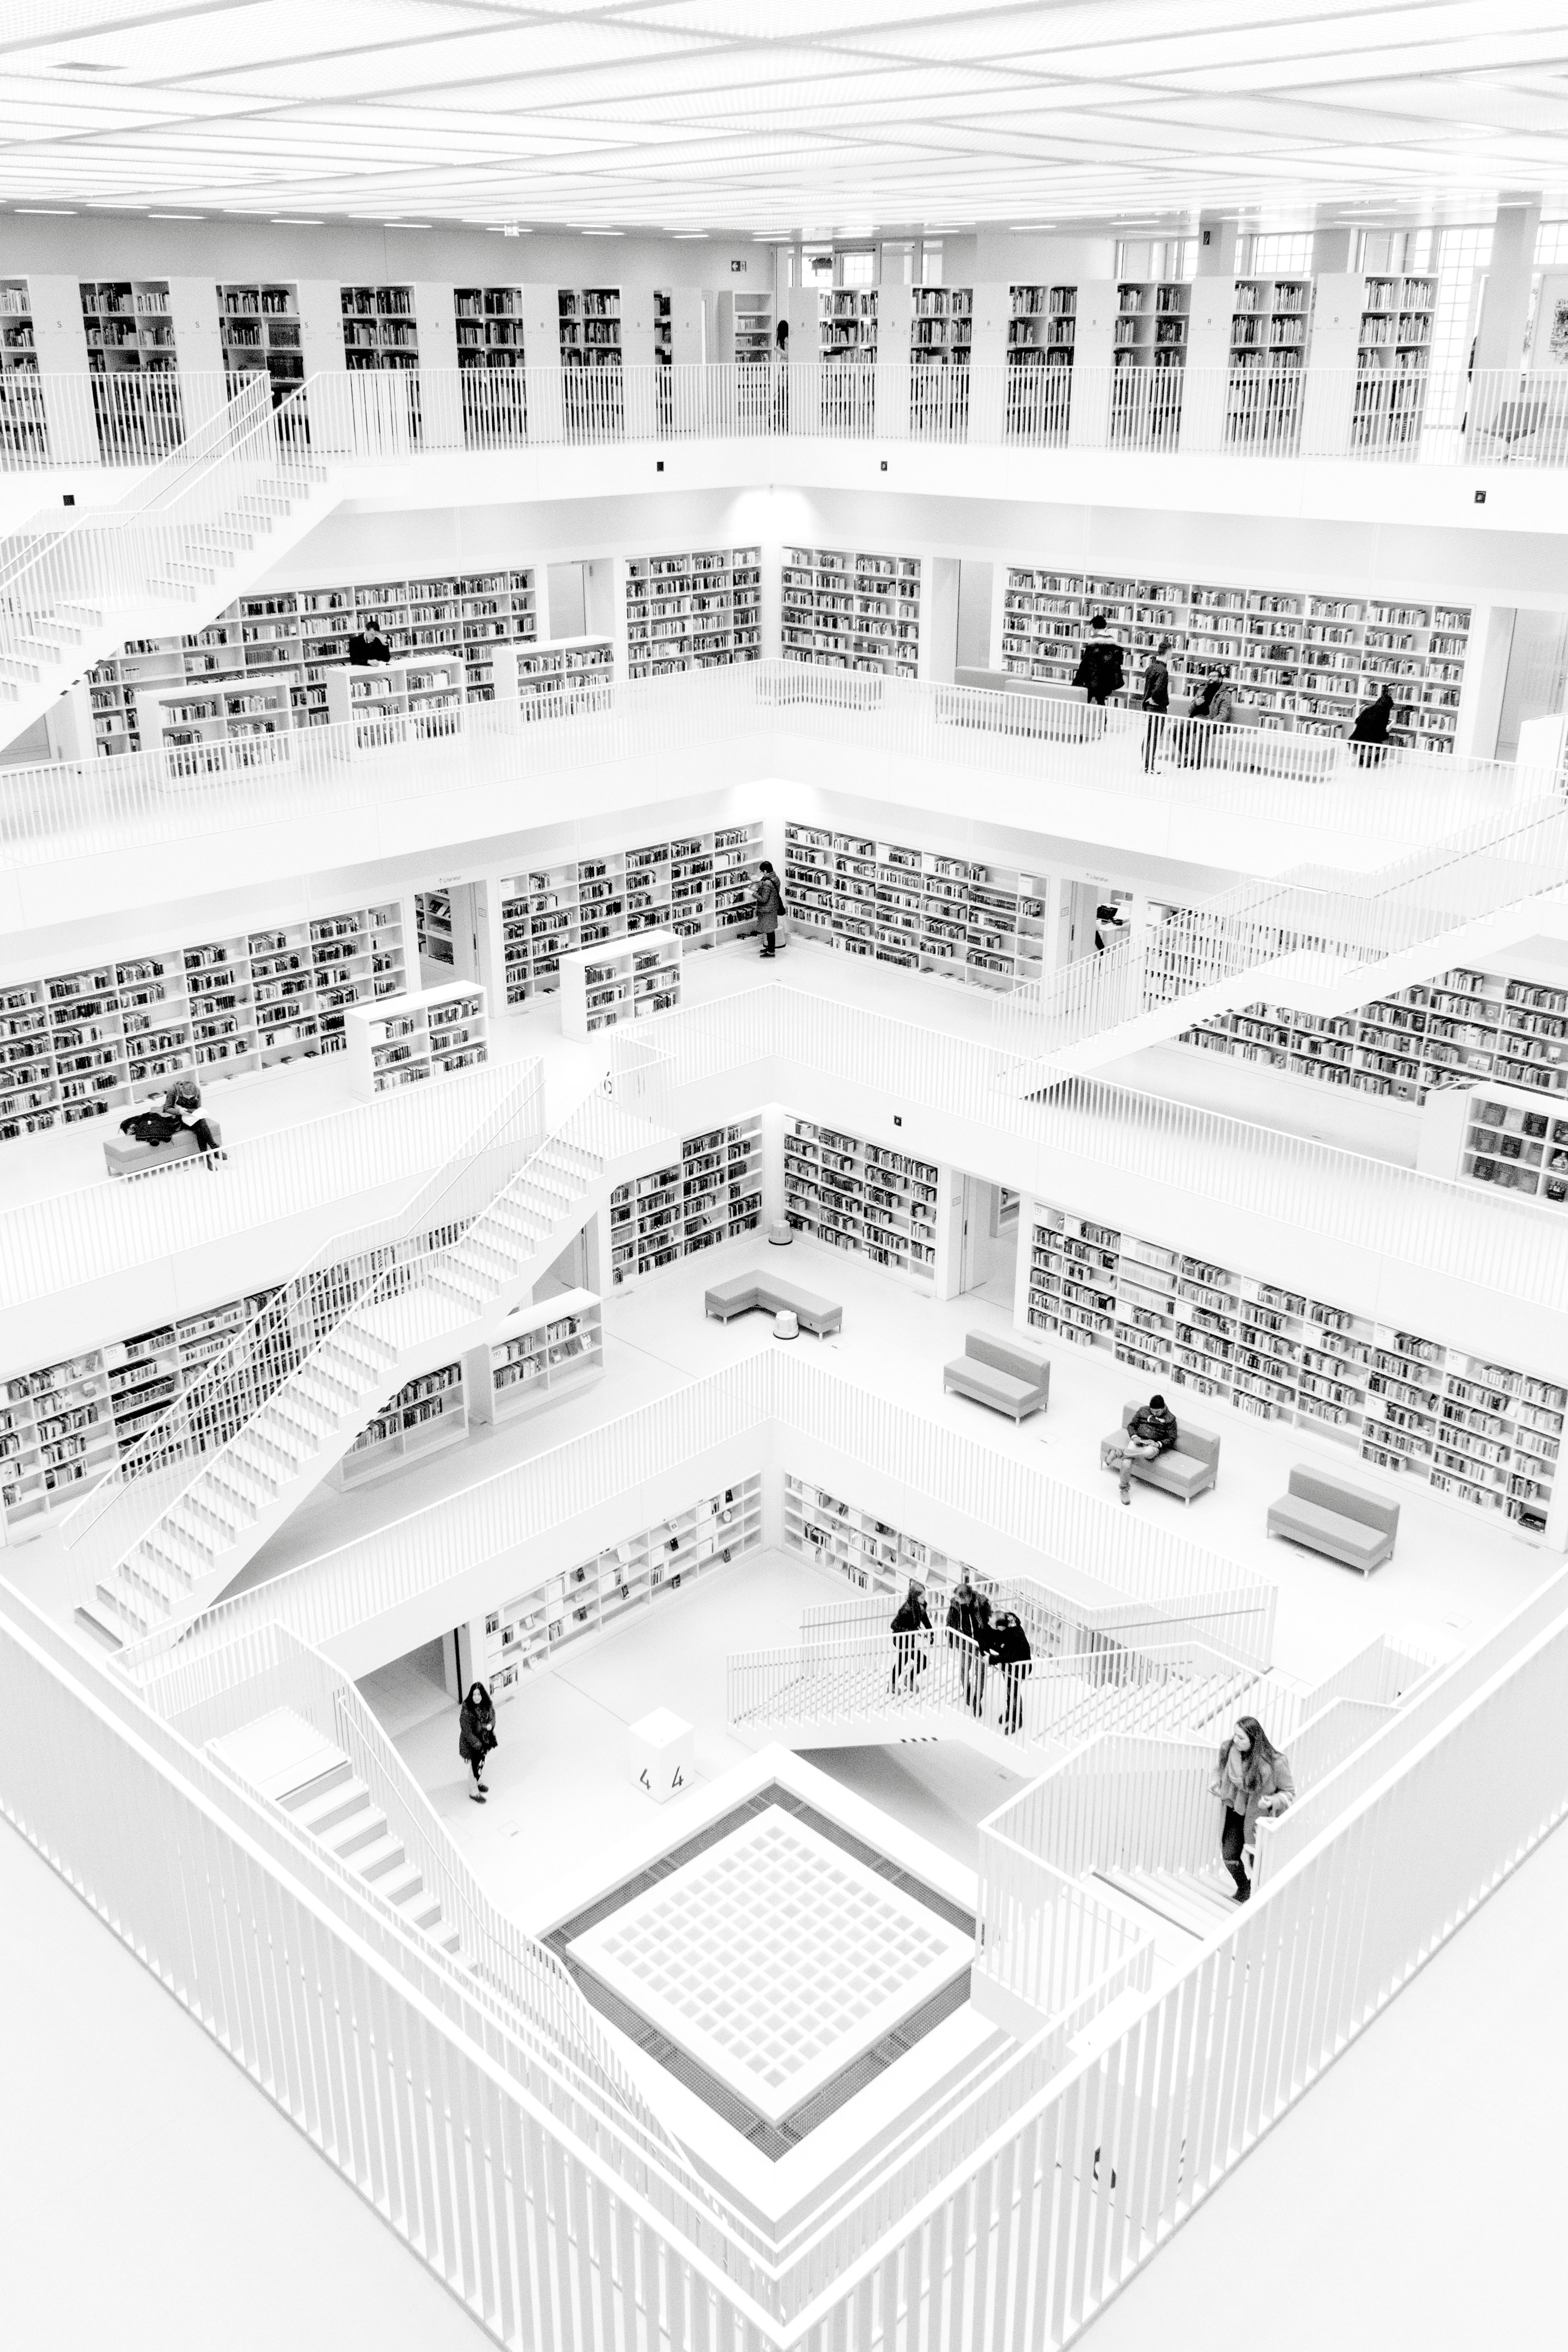
pattern, sketch, drawing, design